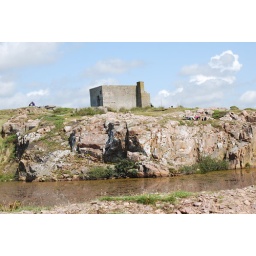
The lake used to cool the steam engine for the quarry in the 19th century. Now with water lilies.